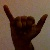
The image shows a hand gesture representing the letter 'Y' in Indian Sign Language.